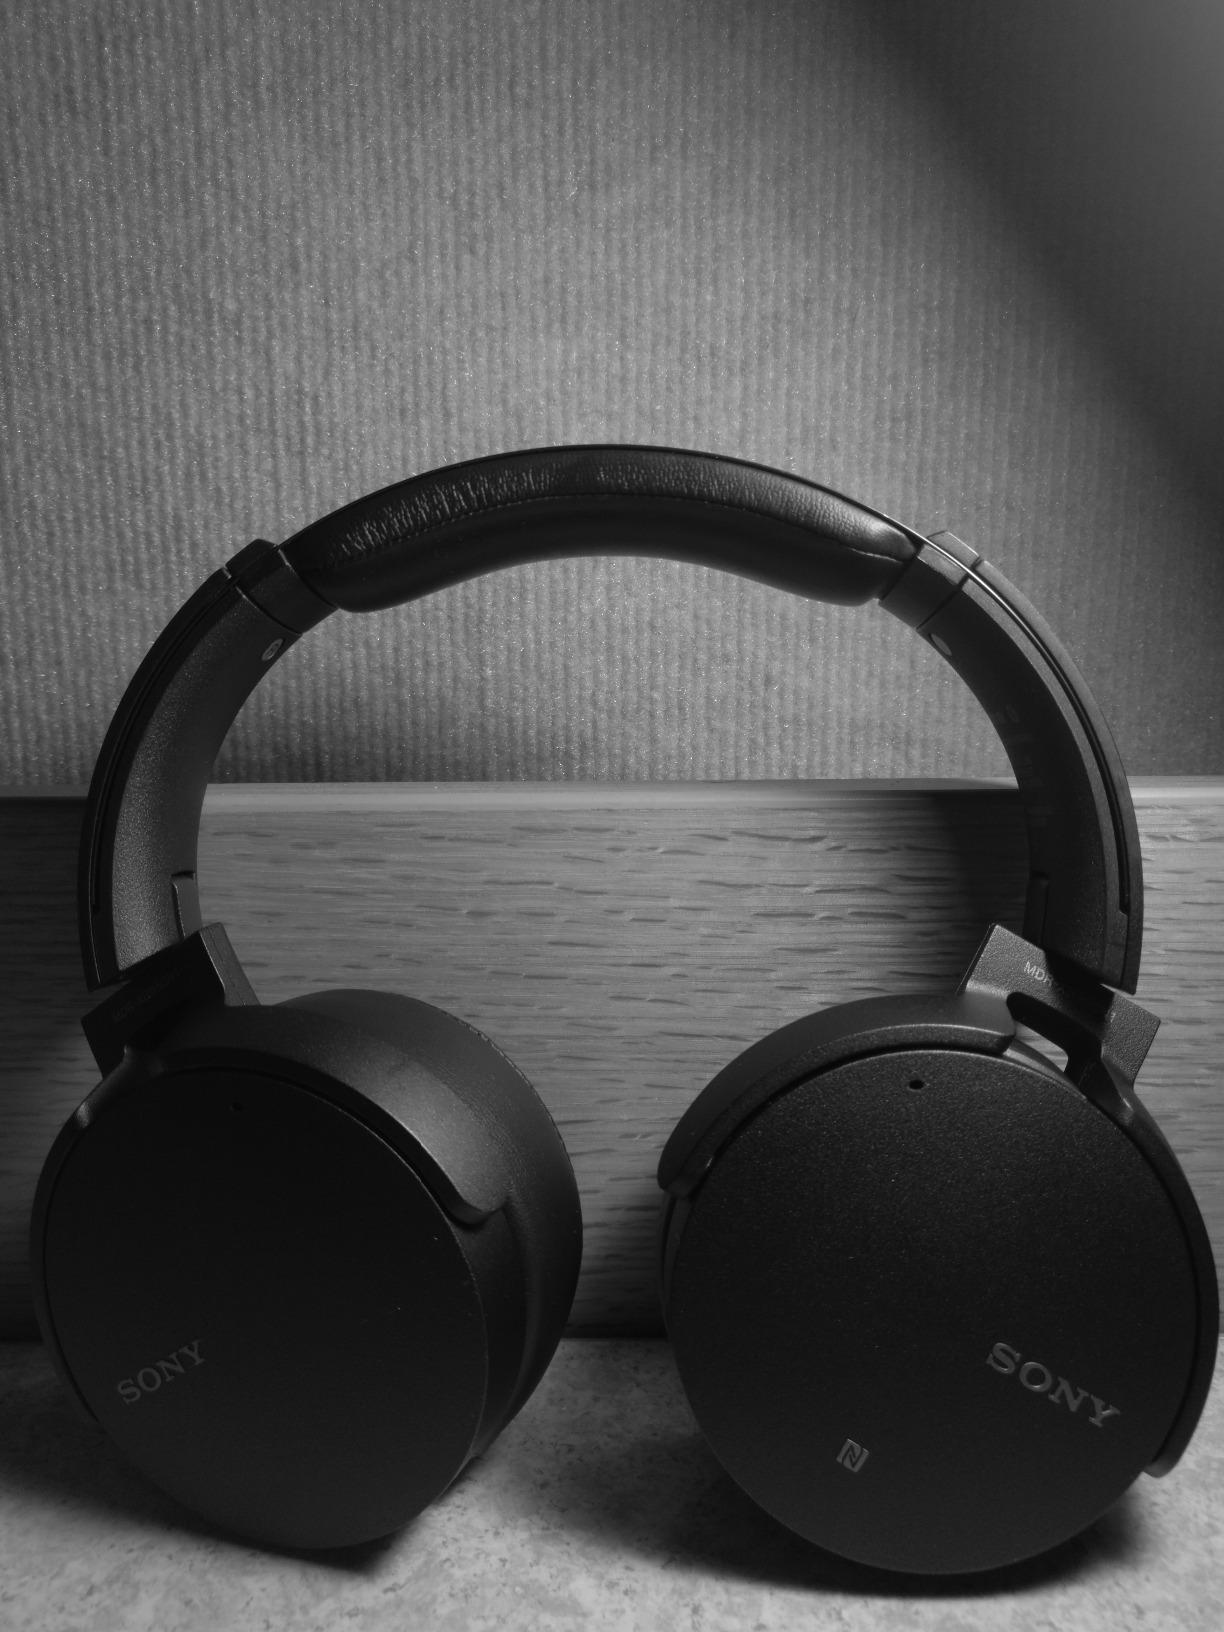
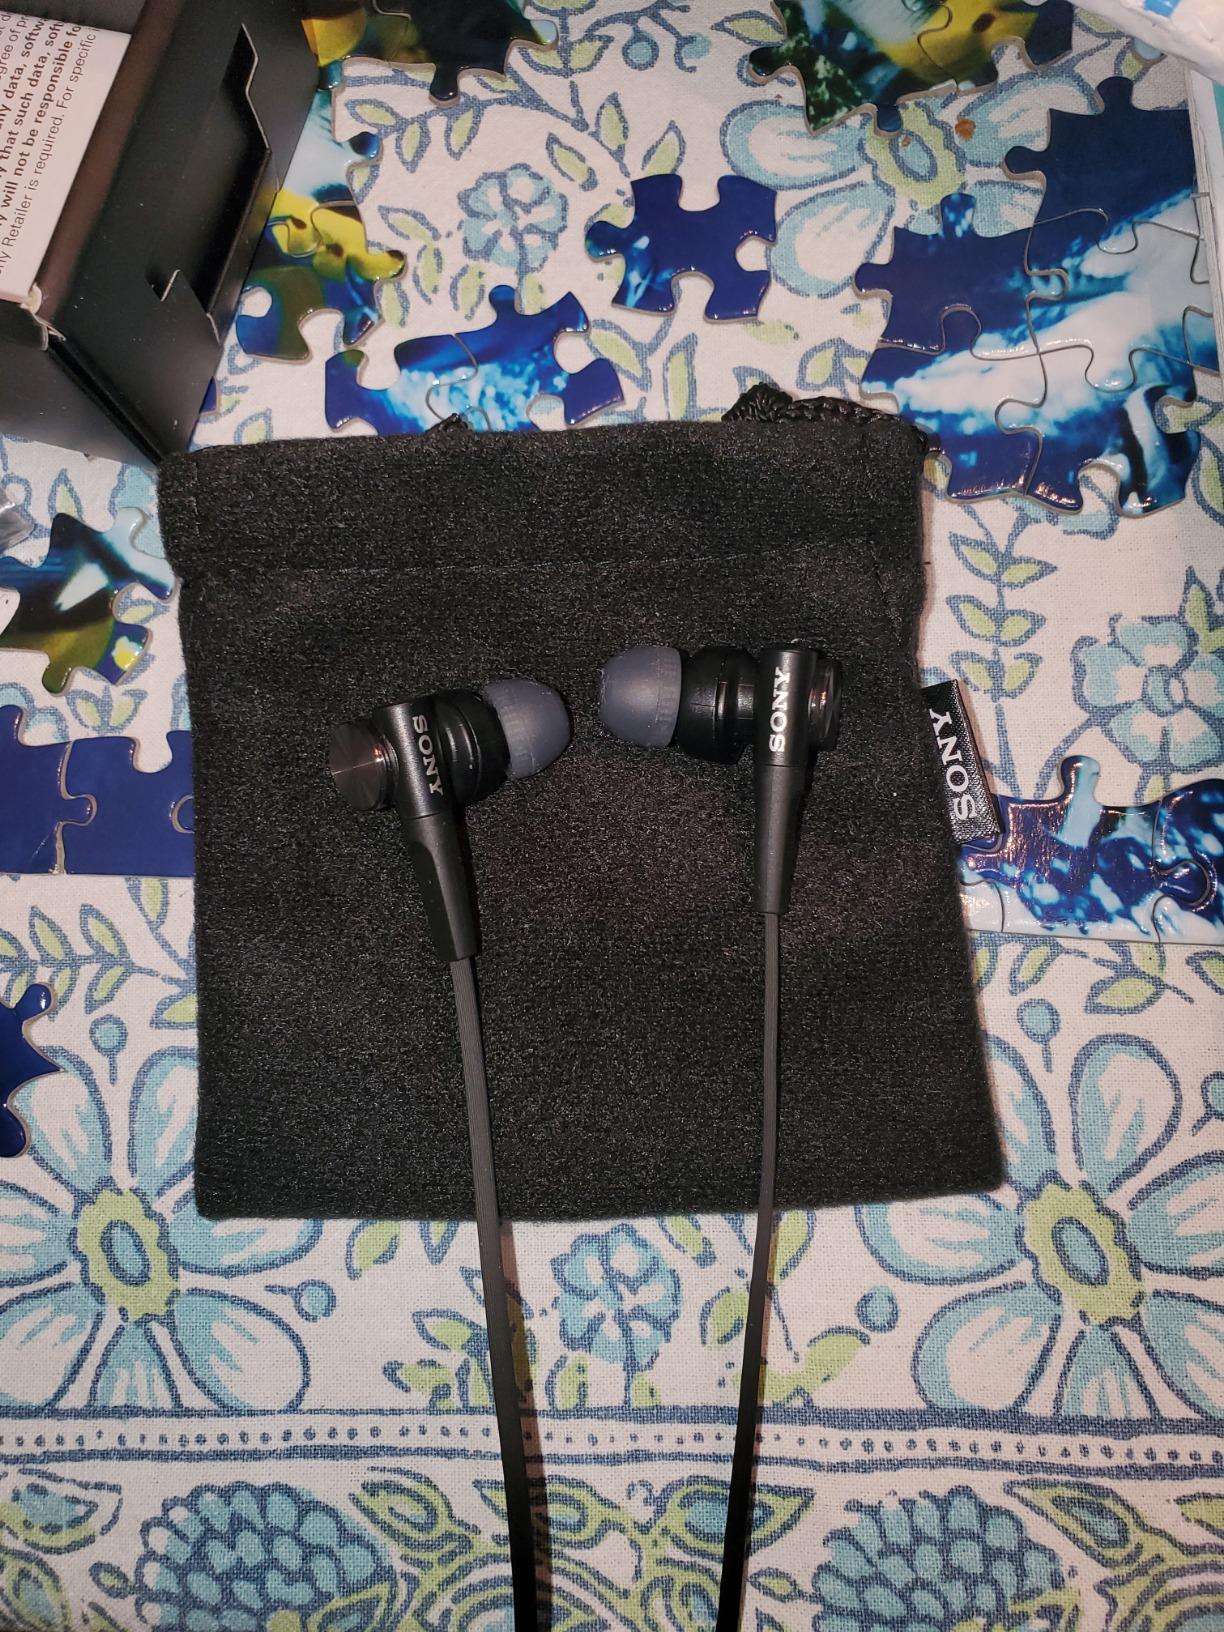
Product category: headphones
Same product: no